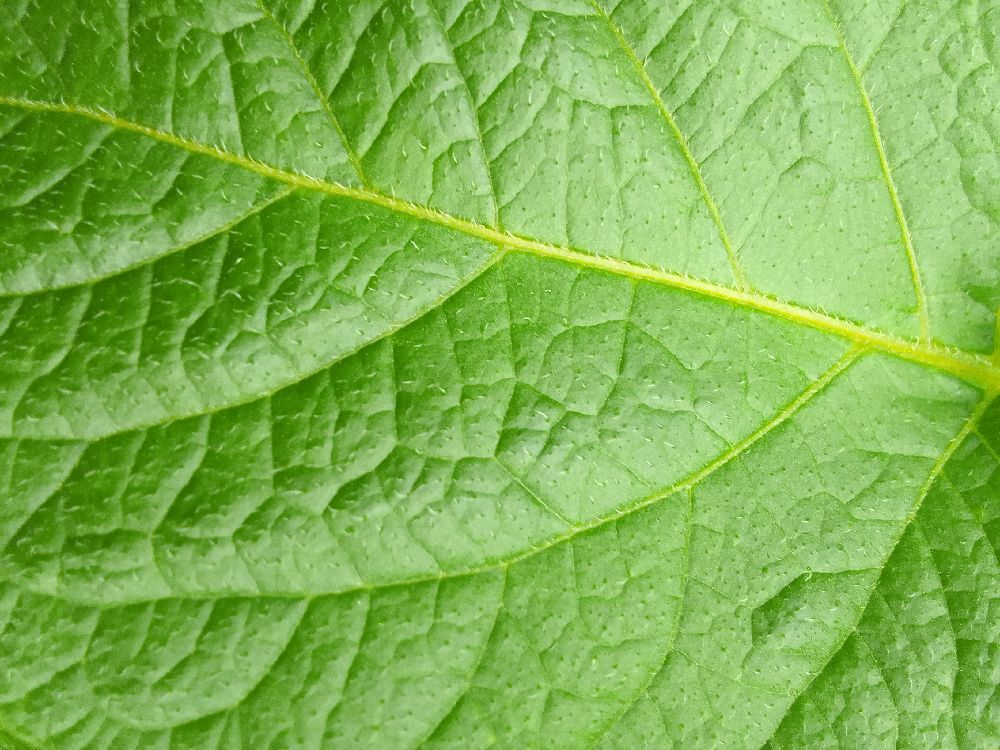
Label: Healthy